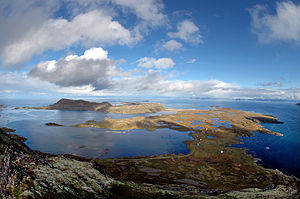
Ingøya
Ingøy
Ingøya eller Ingøy er en ø i Måsøy kommune i Troms og Finnmark fylke i Norge. Ingøya ligger nord for Rolvsøya og har 13 indbyggere, de fleste i bygden Inga på nordsiden af øen. Ingøy har hurtigbådsforbindelse til Havøysund, Rolvsøya og Hammerfest.